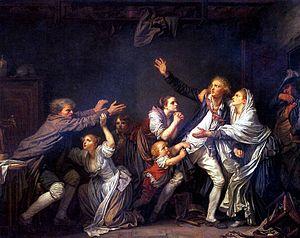
La Malédiction paternelle est un tableau de Jean-Baptiste Greuze présenté au salon de peinture de 1777, où il reçoit un accueil unanimement élogieux de la part des critiques, notamment de la part de Denis Diderot.